Yemaatrathe Yemaaraathe

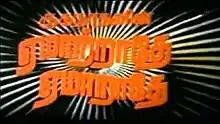
Title card

Yemaatrathe Yemaaraathe is a 1985 Indian Tamil-language action film directed by V. C. Guhanathan. The film stars Vijayakanth, Archana and Anuradha, with Vijayakumar, Sumithra and Nizhalgal Ravi in supporting roles. It was released on 23 October 1985.